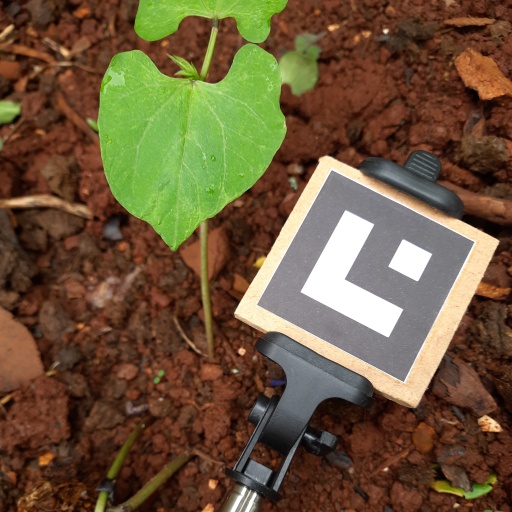
Observations: flat surface, no eating holes, with water drops, under shade